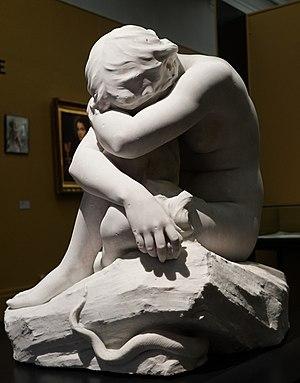
lors d'une exposition temporaire.
Le musée des Beaux-Arts et d'Archéologie de Châlons-en-Champagne est un musée français installé place Godart. Il est créé en 1794 sous le nom de muséum départemental pour recueillir les biens mobiliers des émigrés et des maisons religieuses. Les frontons du musée sur la place Godart sont l'œuvre du sculpteur Gustave Navlet, en 1890-1891.